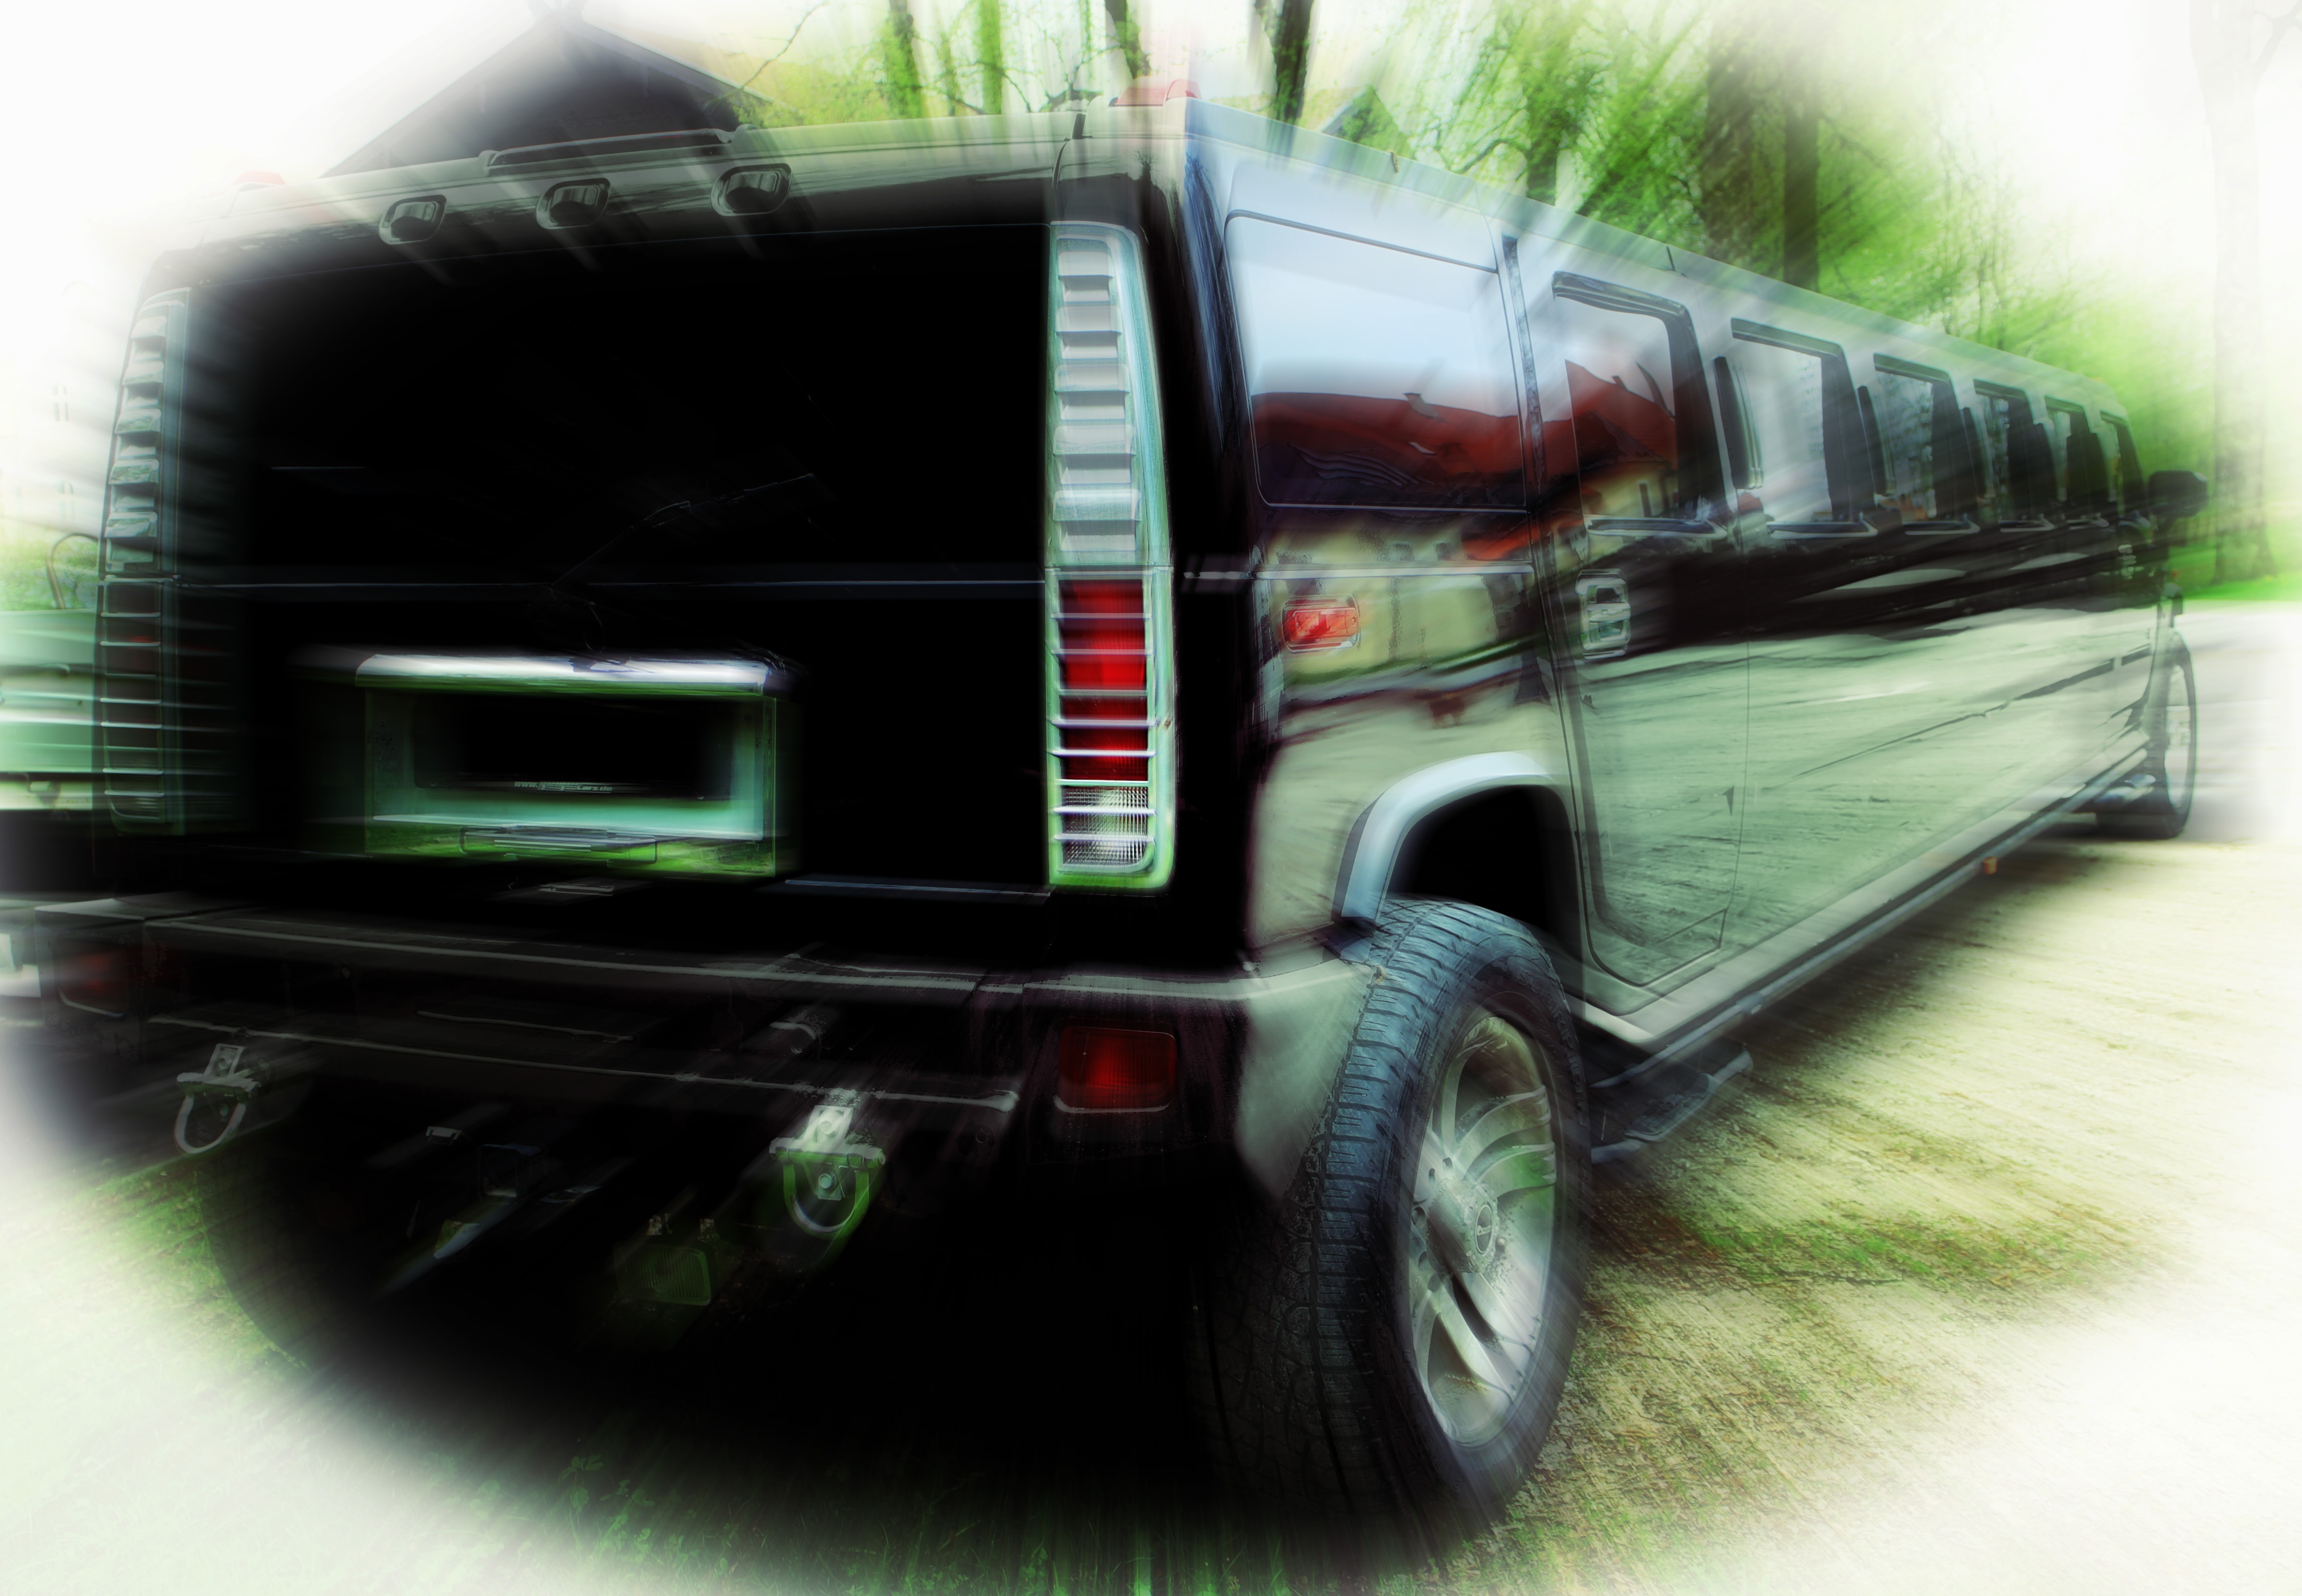
car, vehicle, auto, automotive, bumper, american, stretch, limousine, effect, sport utility vehicle, land vehicle, automobile make, automotive exterior, luxury vehicle, compact sport utility vehicle, hummer h2